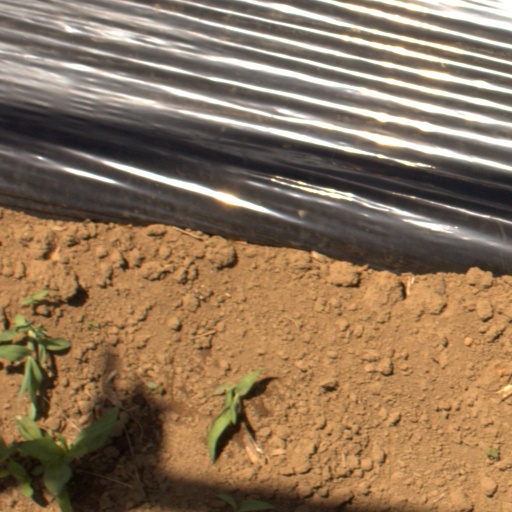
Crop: Jerusalem artichoke